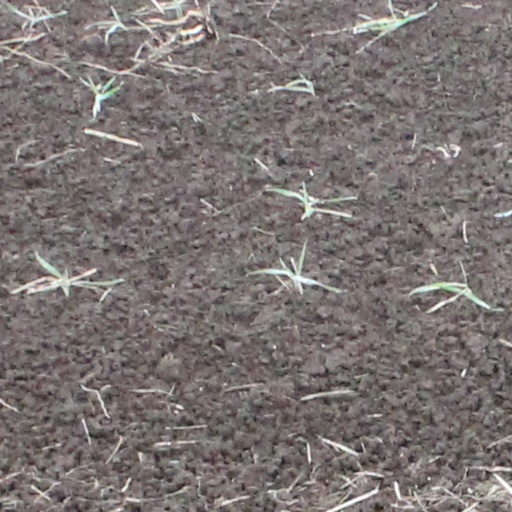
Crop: wheat